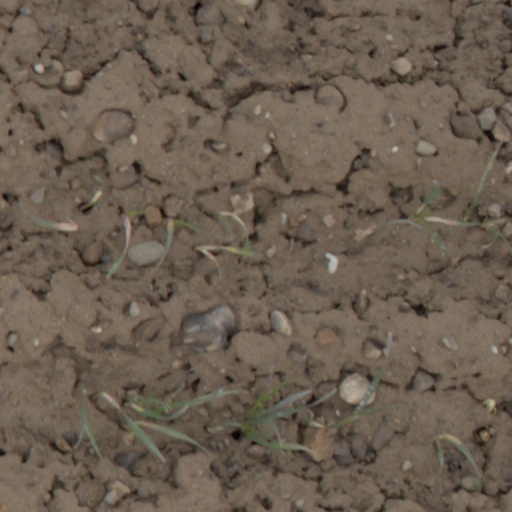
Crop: wheat